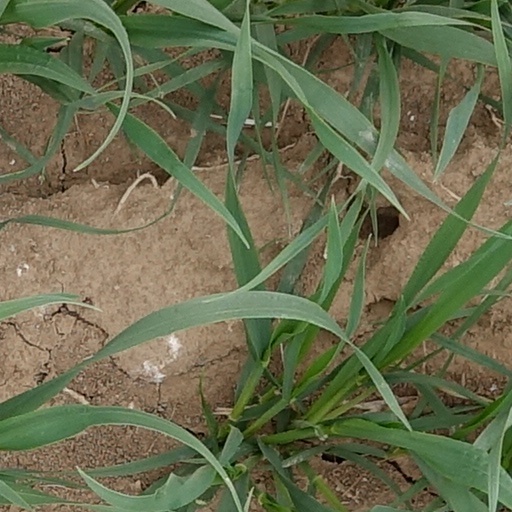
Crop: wheat